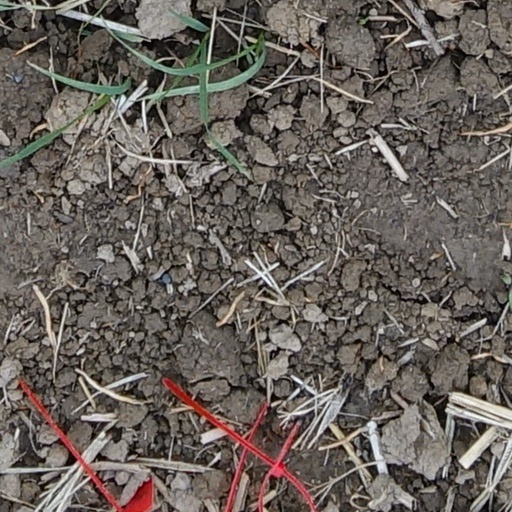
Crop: wheat